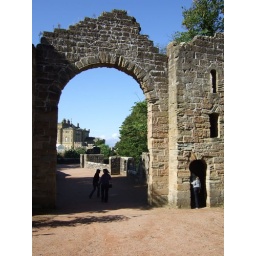
Culzean Castle, Ayrshire, Scotland lies in the West coast of scotland facing the atlantic ocean